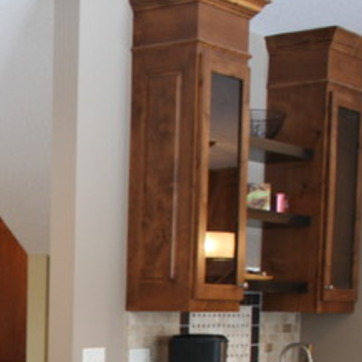
Material: wood